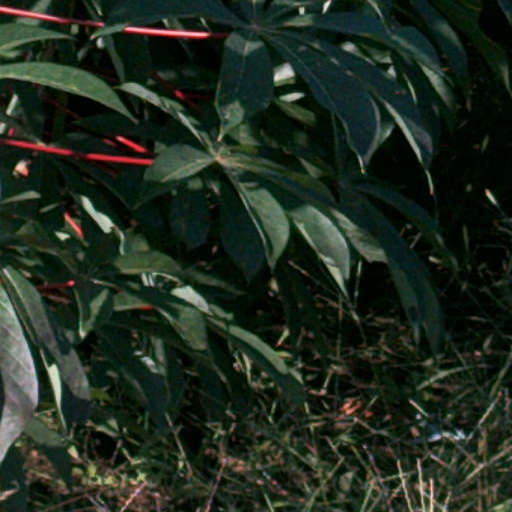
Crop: cassava